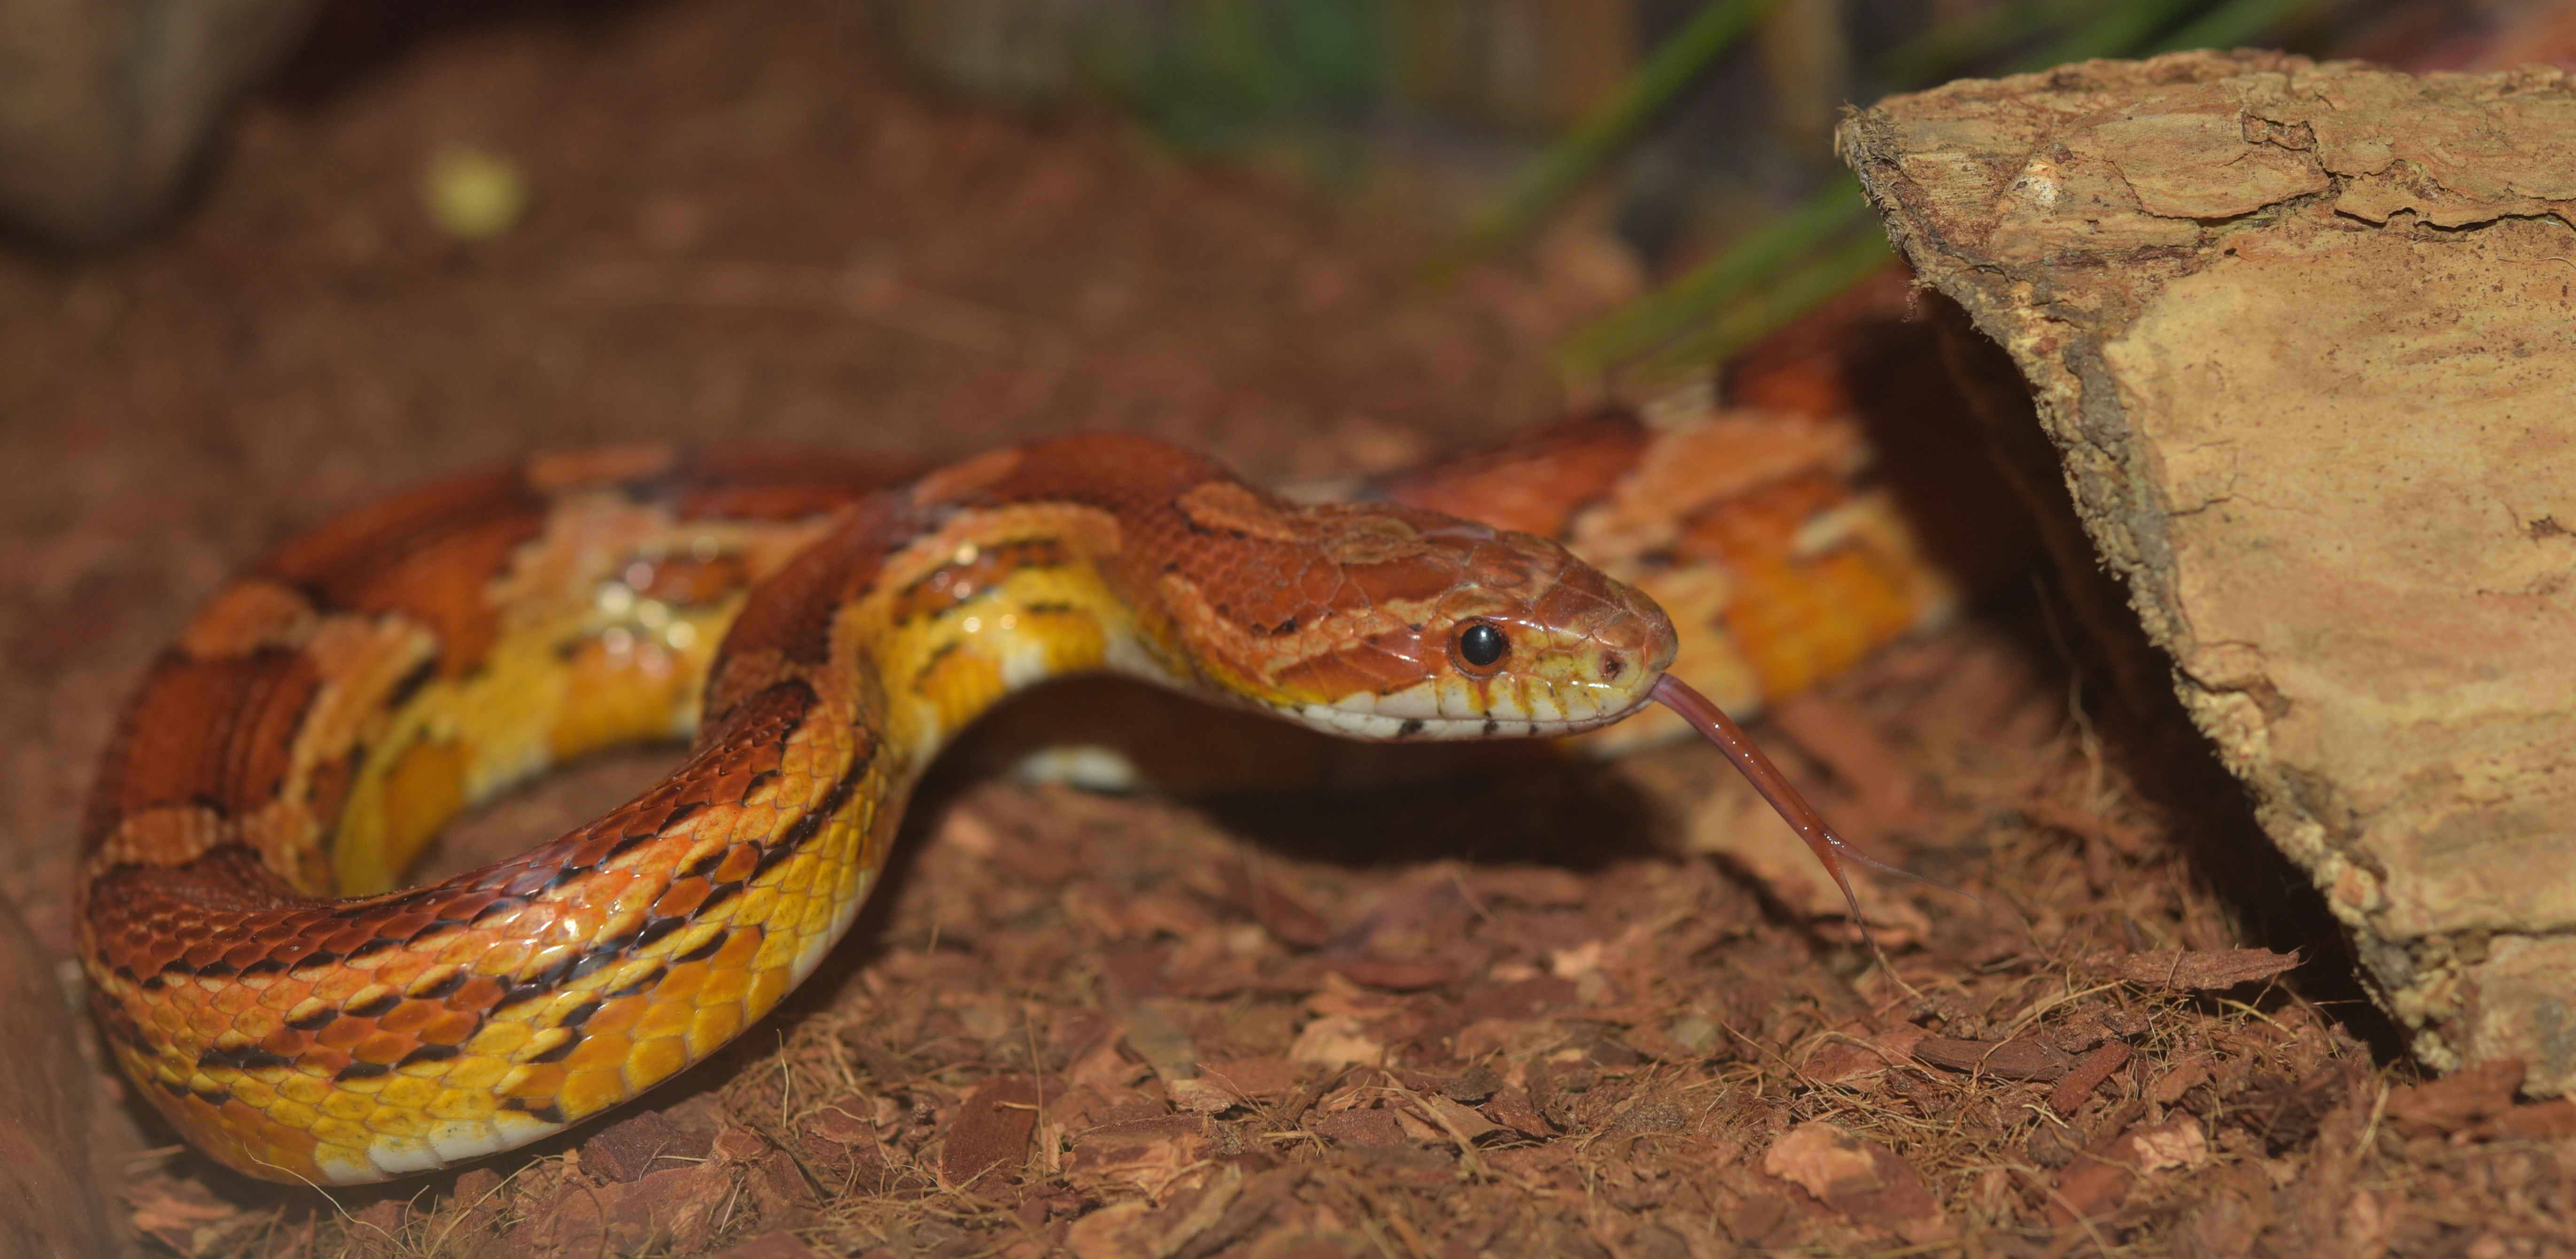
wildlife, orange, portrait, small, reptile, scale, close, fauna, head, lurking, snake, vertebrate, creature, elegant, natter, curious, serpent, constrictor, non toxic, terraristik, corn snake, pantherophis guttatus, small w rgeschlange, boa constrictor, scaled reptile, boas, hognose snake